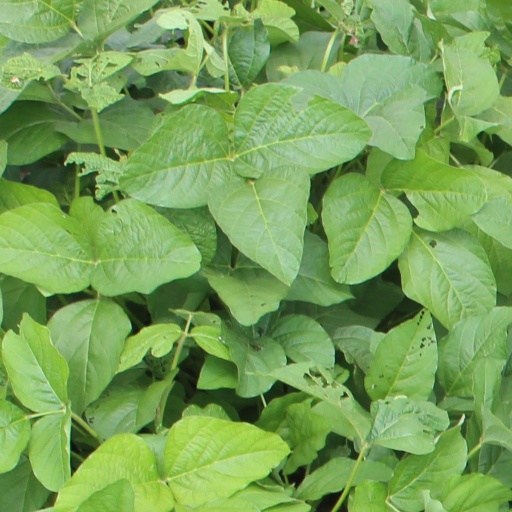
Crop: soybean